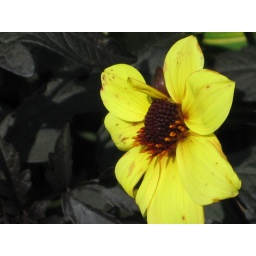
Bright yellow flower snapped in Sunken Gardens